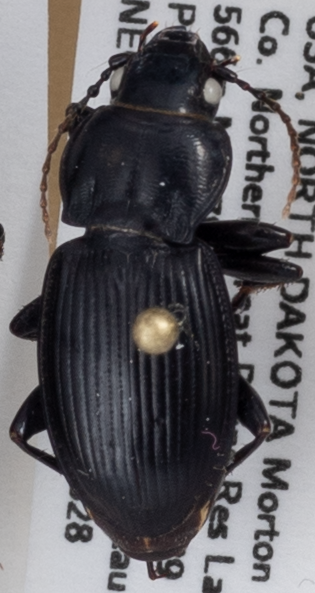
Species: Cyclotrachelus torvus
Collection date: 2018-08-28
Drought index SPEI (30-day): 0.8
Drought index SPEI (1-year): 0.39
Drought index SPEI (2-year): -0.24